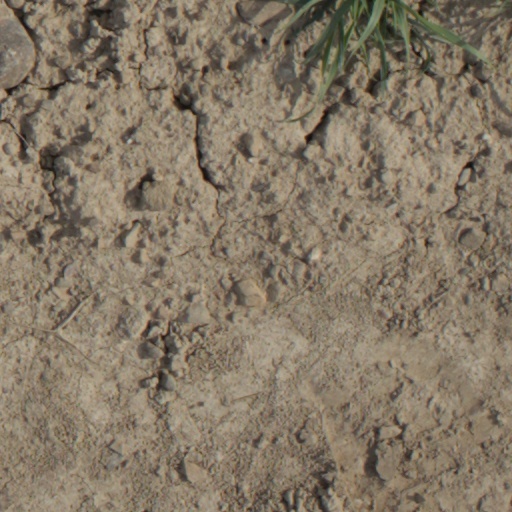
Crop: wheat